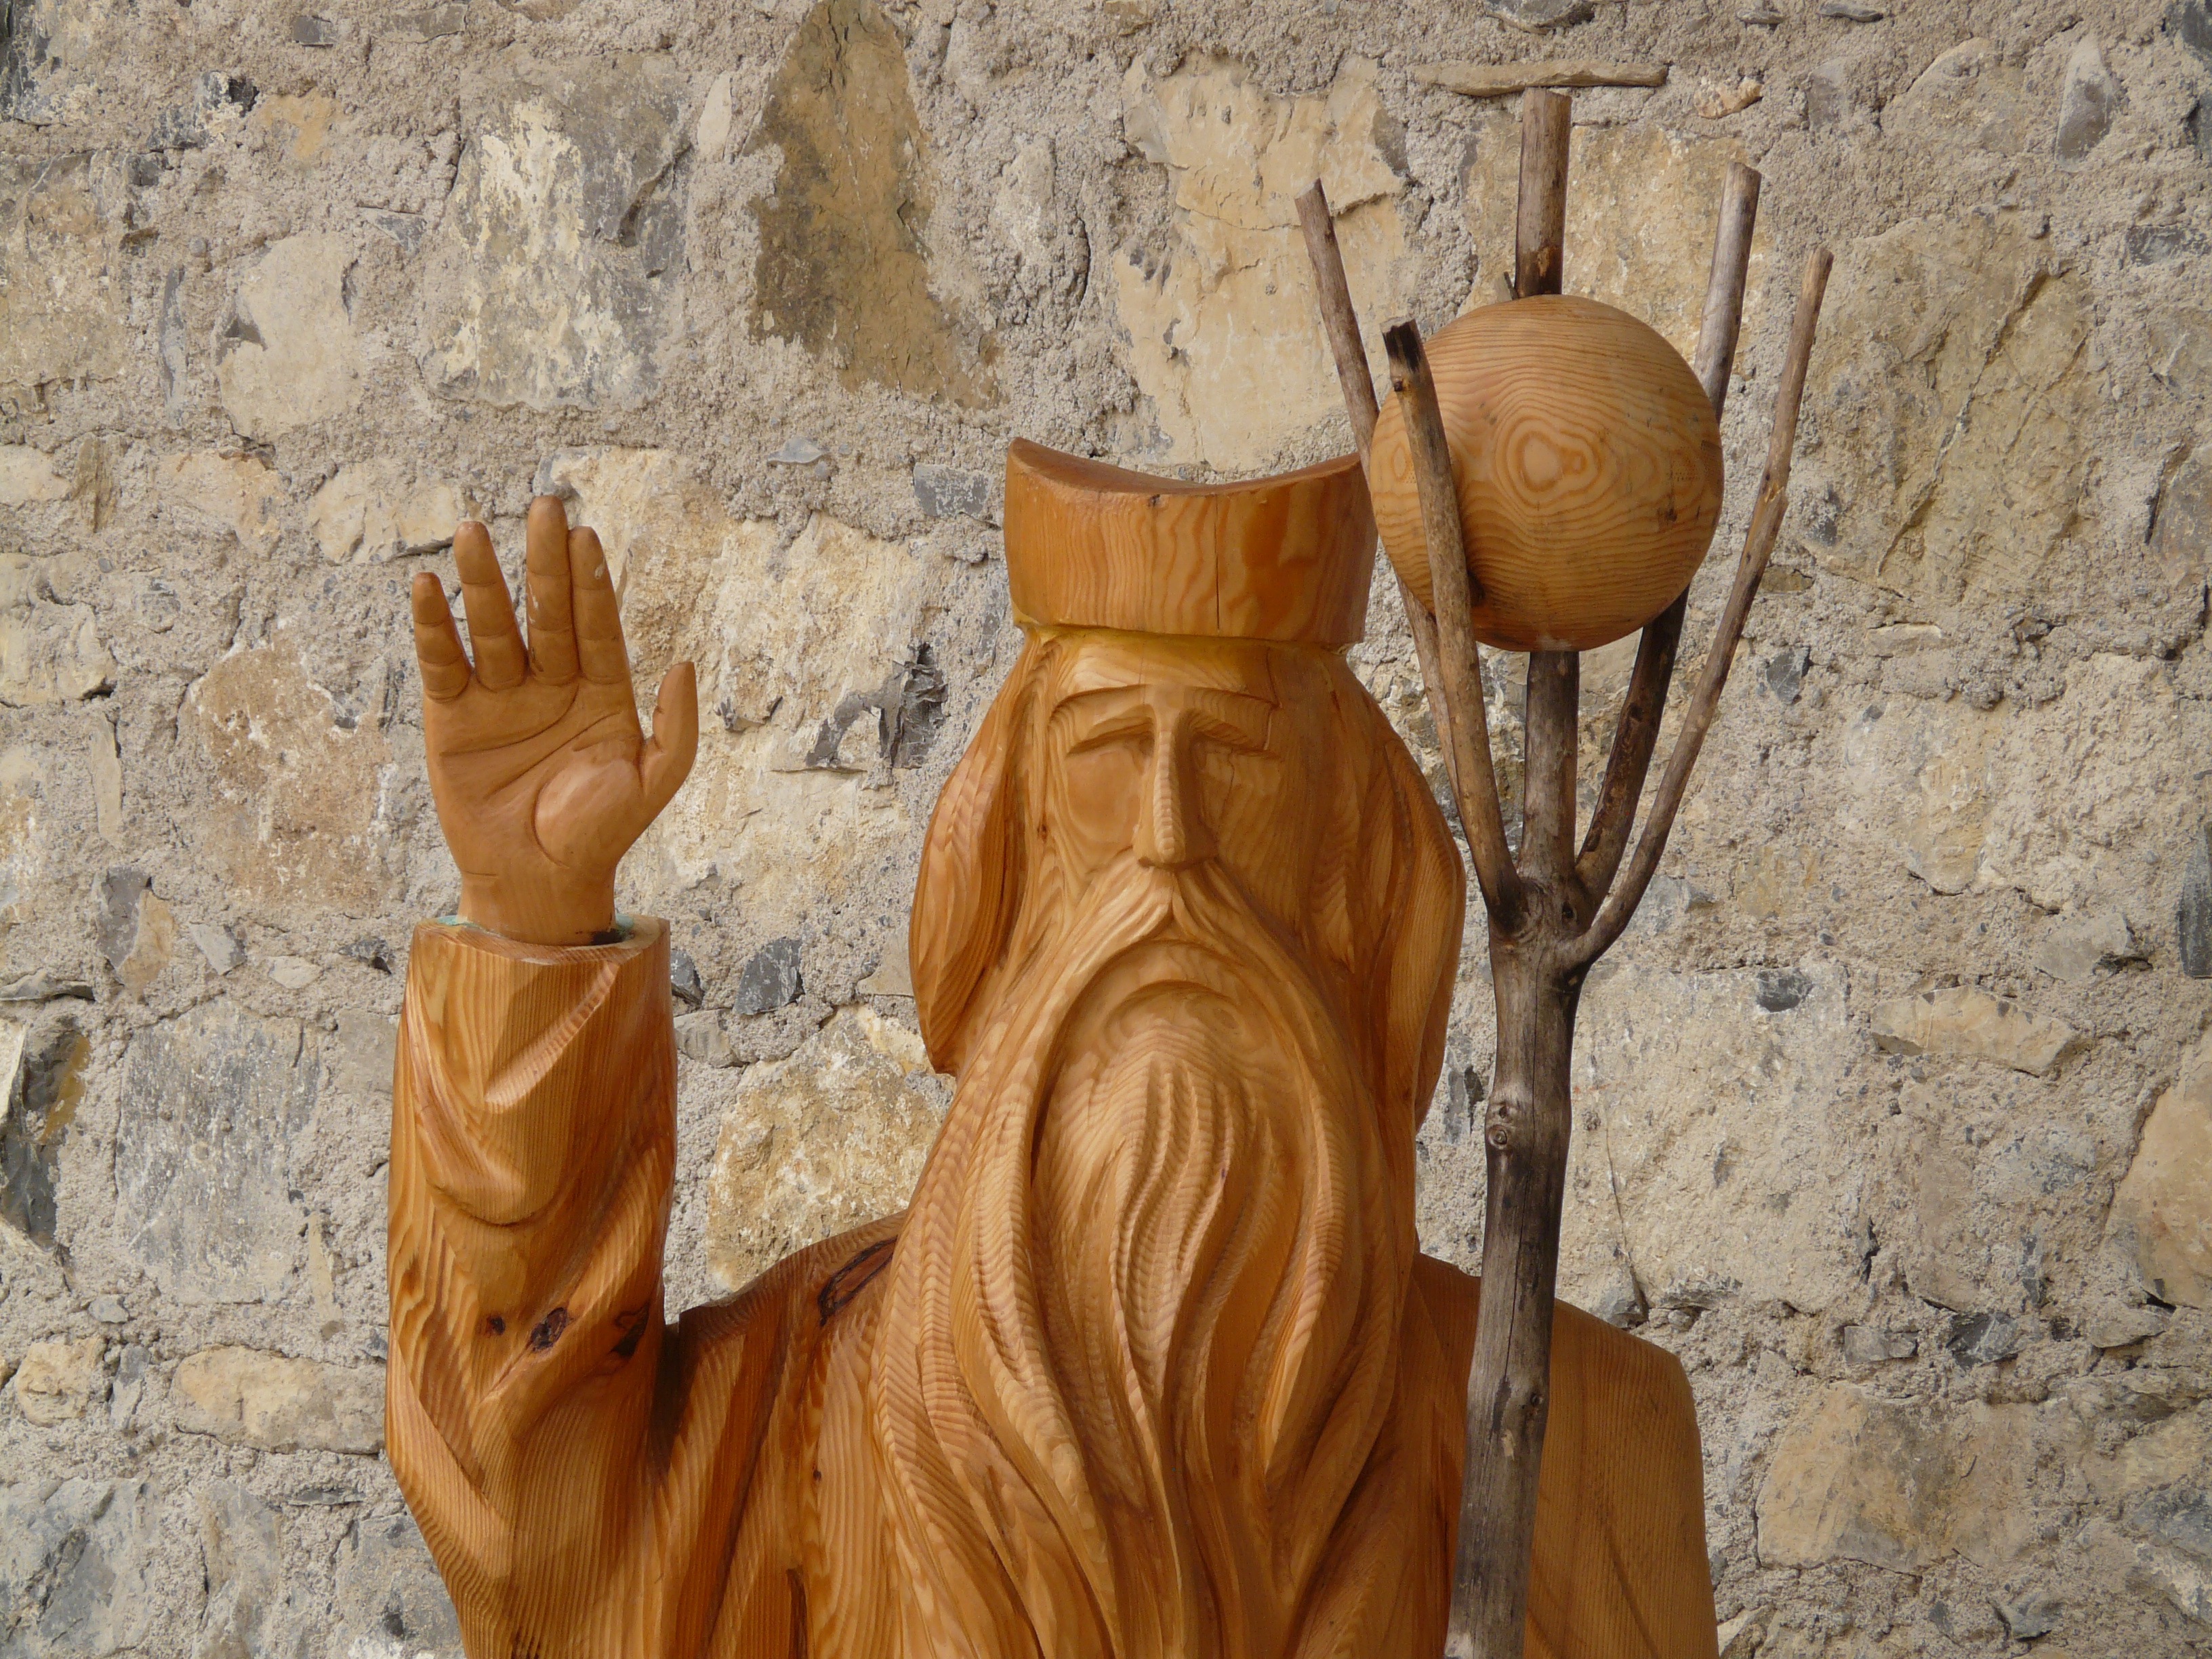
man, rock, person, wood, monument, formation, statue, monk, human, face, sculpture, art, figure, happy, temple, holy, carving, holzfigur, priest, form, pastor, preacher, stone carving, ancient history, fromm